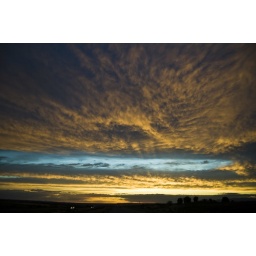
This lovely sunset sky photo was taken on the road in Idaho while driving towards Boise from Twin Falls.